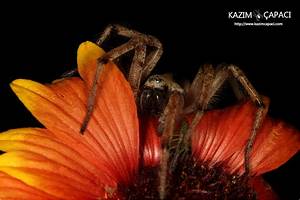
Label: spider